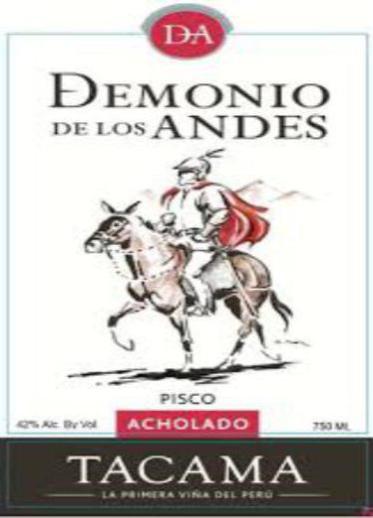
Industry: Food